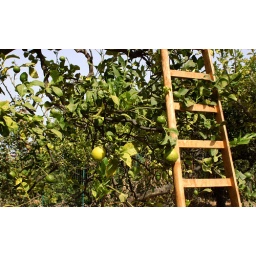
The house was built by my grandfather, and this is the lemon garden